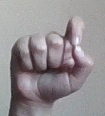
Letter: fa